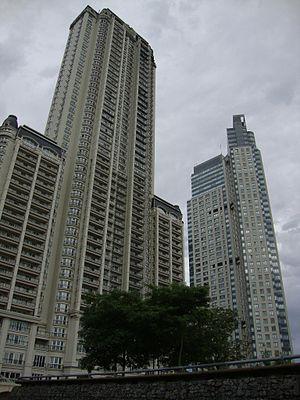
Chateau Puerto Madero ou Torres Chateau Puerto Madero sont deux édifices résidentiels en construction dans le quartier de Puerto Madero, à Buenos Aires, capitale de l'Argentine. Leur construction a débuté en 2006 pour se terminer en 2010.